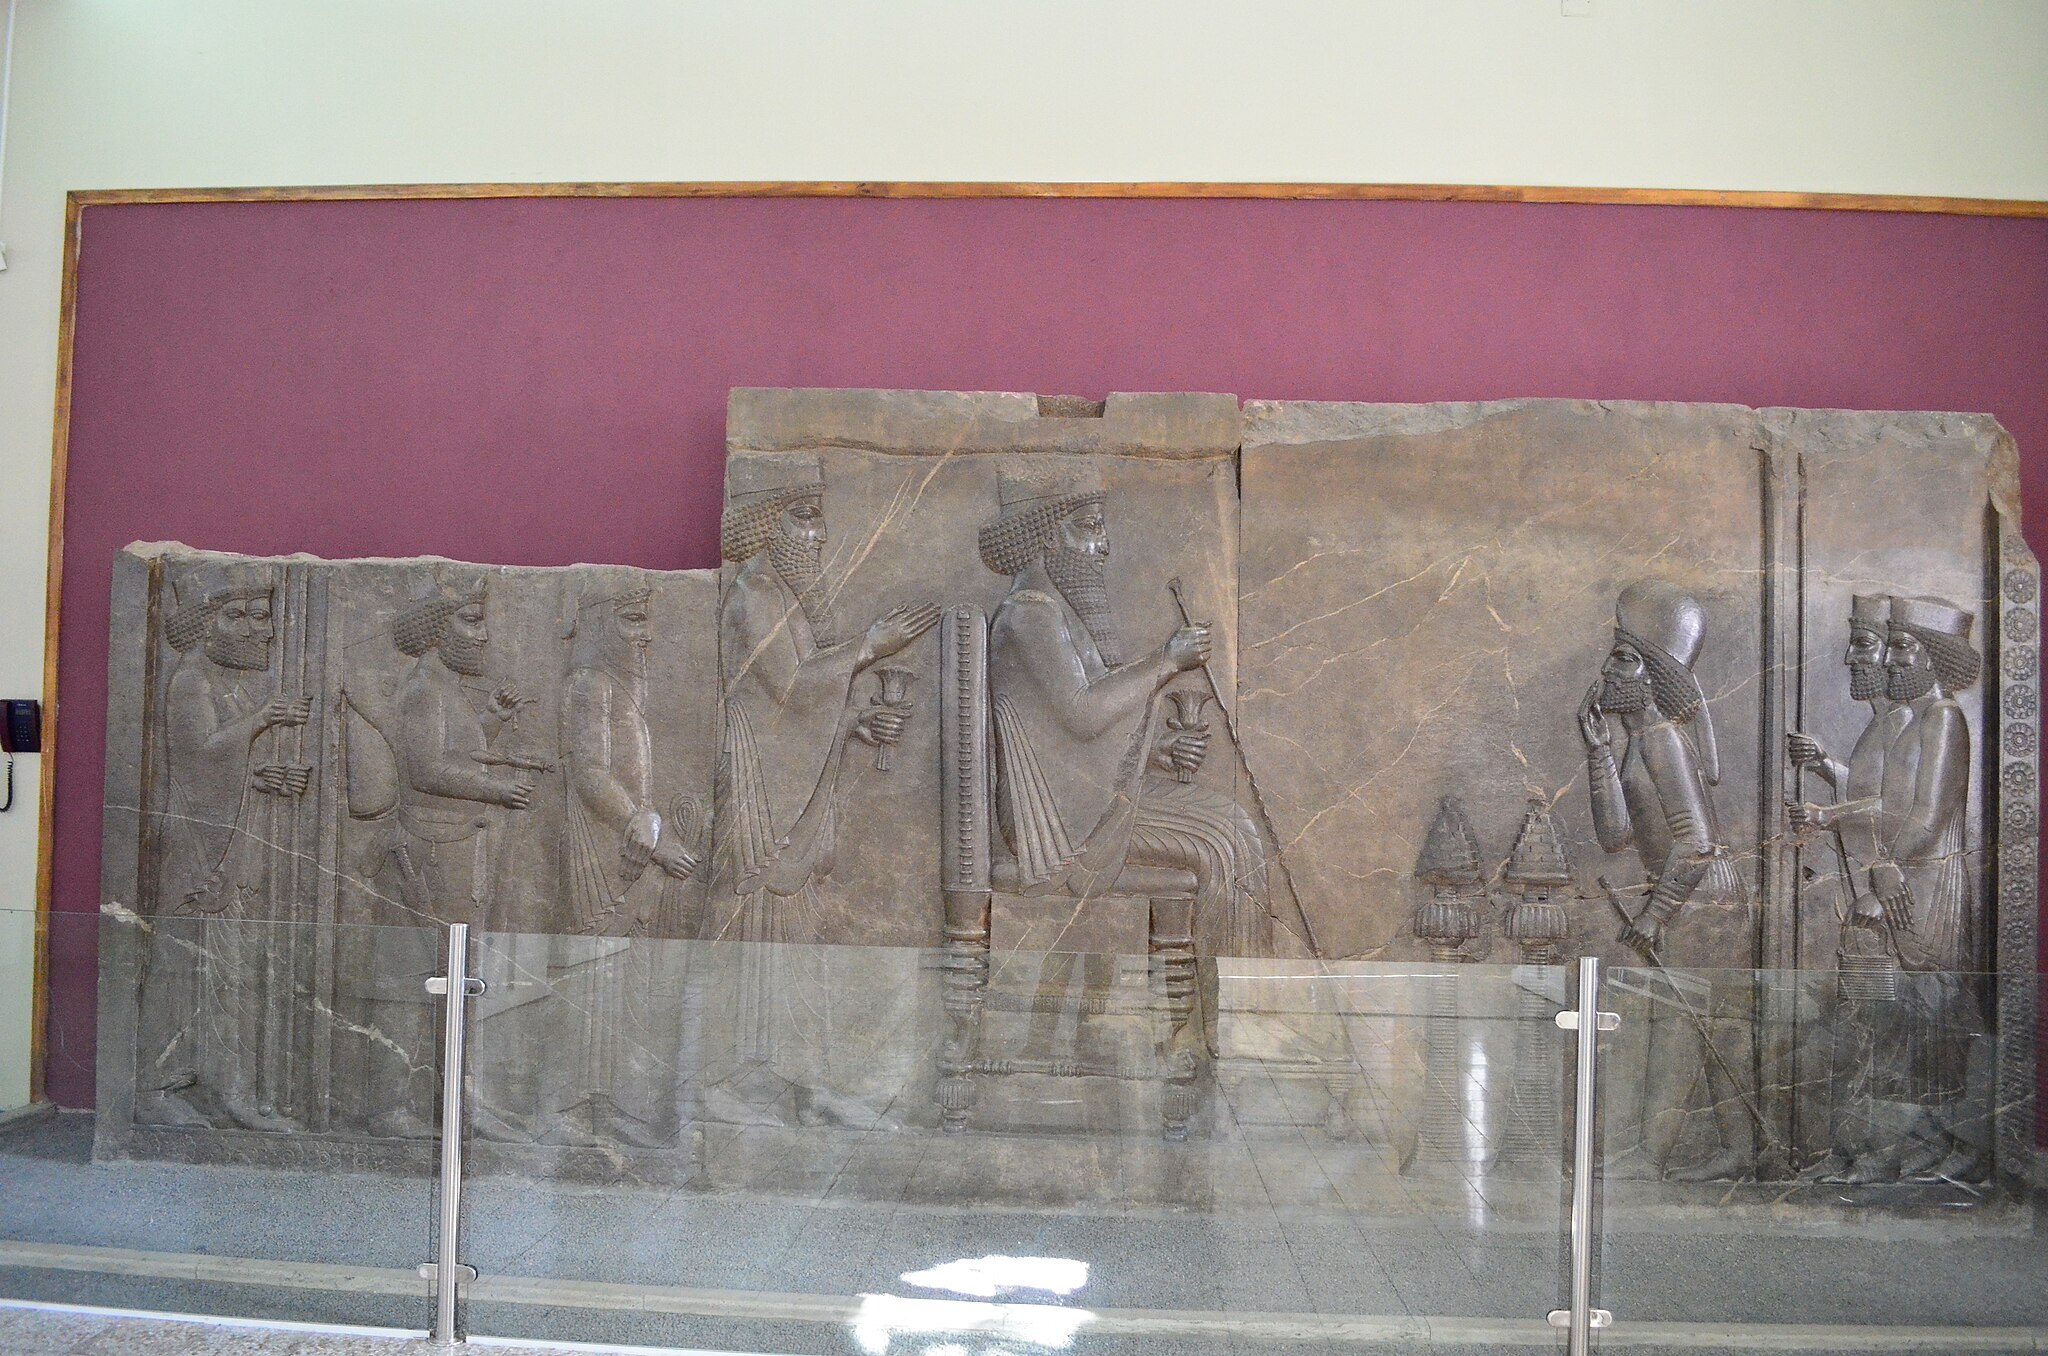
Title: National Meusem Darafsh 6 (34)
Description: National Museum of Iran
Date: 2013-09-03 09:41:26
Categories: GFDL, Taken with Nikon D5100, License migration redundant, Self-published work, Photos by Darafsh Kaviyani, Audience scene of Darius (or Xerxes I), Reliefs from Persepolis